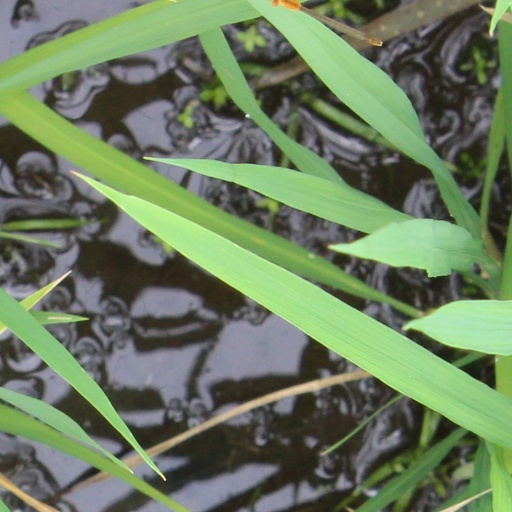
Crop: rice